Ansel Adams Wilderness

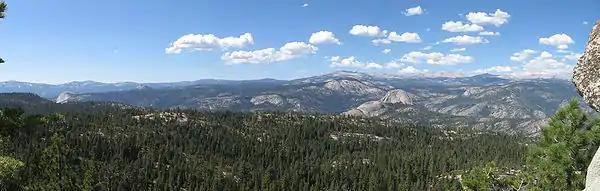
Ansel Adams Wilderness

The Ansel Adams wilderness contains substantial area above treeline, at approximately . The area above treeline contains alpine meadows and fellfields, with a large number of glacial lakes. Below treeline, the wilderness is dominated by lodgepole pine, red fir, and Jeffrey pine, depending on elevation.